Intermodulation

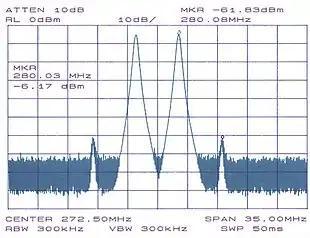
A frequency spectrum plot showing intermodulation between two injected signals at 270 and 275 MHz (the large spikes). Visible intermodulation products are seen as small spurs at 280 MHz and 265 MHz.

Intermodulation (IM) or intermodulation distortion (IMD) is the amplitude modulation of signals containing two or more different frequencies, caused by nonlinearities or time variance in a system. The intermodulation between frequency components will form additional components at frequencies that are not just at harmonic frequencies (integer multiples) of either, like harmonic distortion, but also at the sum and difference frequencies of the original frequencies and at sums and differences of multiples of those frequencies.